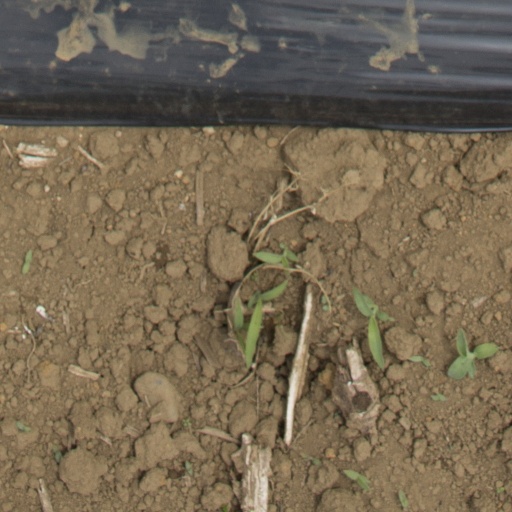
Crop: Jerusalem artichoke